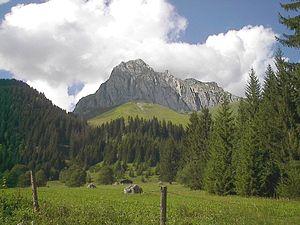
Les Cornettes de Bise sont une montagne située à la limite du département de la Haute-Savoie et du canton du Valais, dans le massif du Chablais et qui culminent à 2 431 ou 2 432 mètres d'altitude. Elles partagent cette altitude avec le mont de Grange et constituent les seconds plus hauts sommets du massif du Chablais derrière les Hauts-Forts. Elles marquent la frontière franco-suisse entre le val d'Abondance et le vallon de Tanay.
La Chapelle-d'Abondance est une commune française située dans le Val d'Abondance du Chablais français, dans le département de la Haute-Savoie, en région Auvergne-Rhône-Alpes.